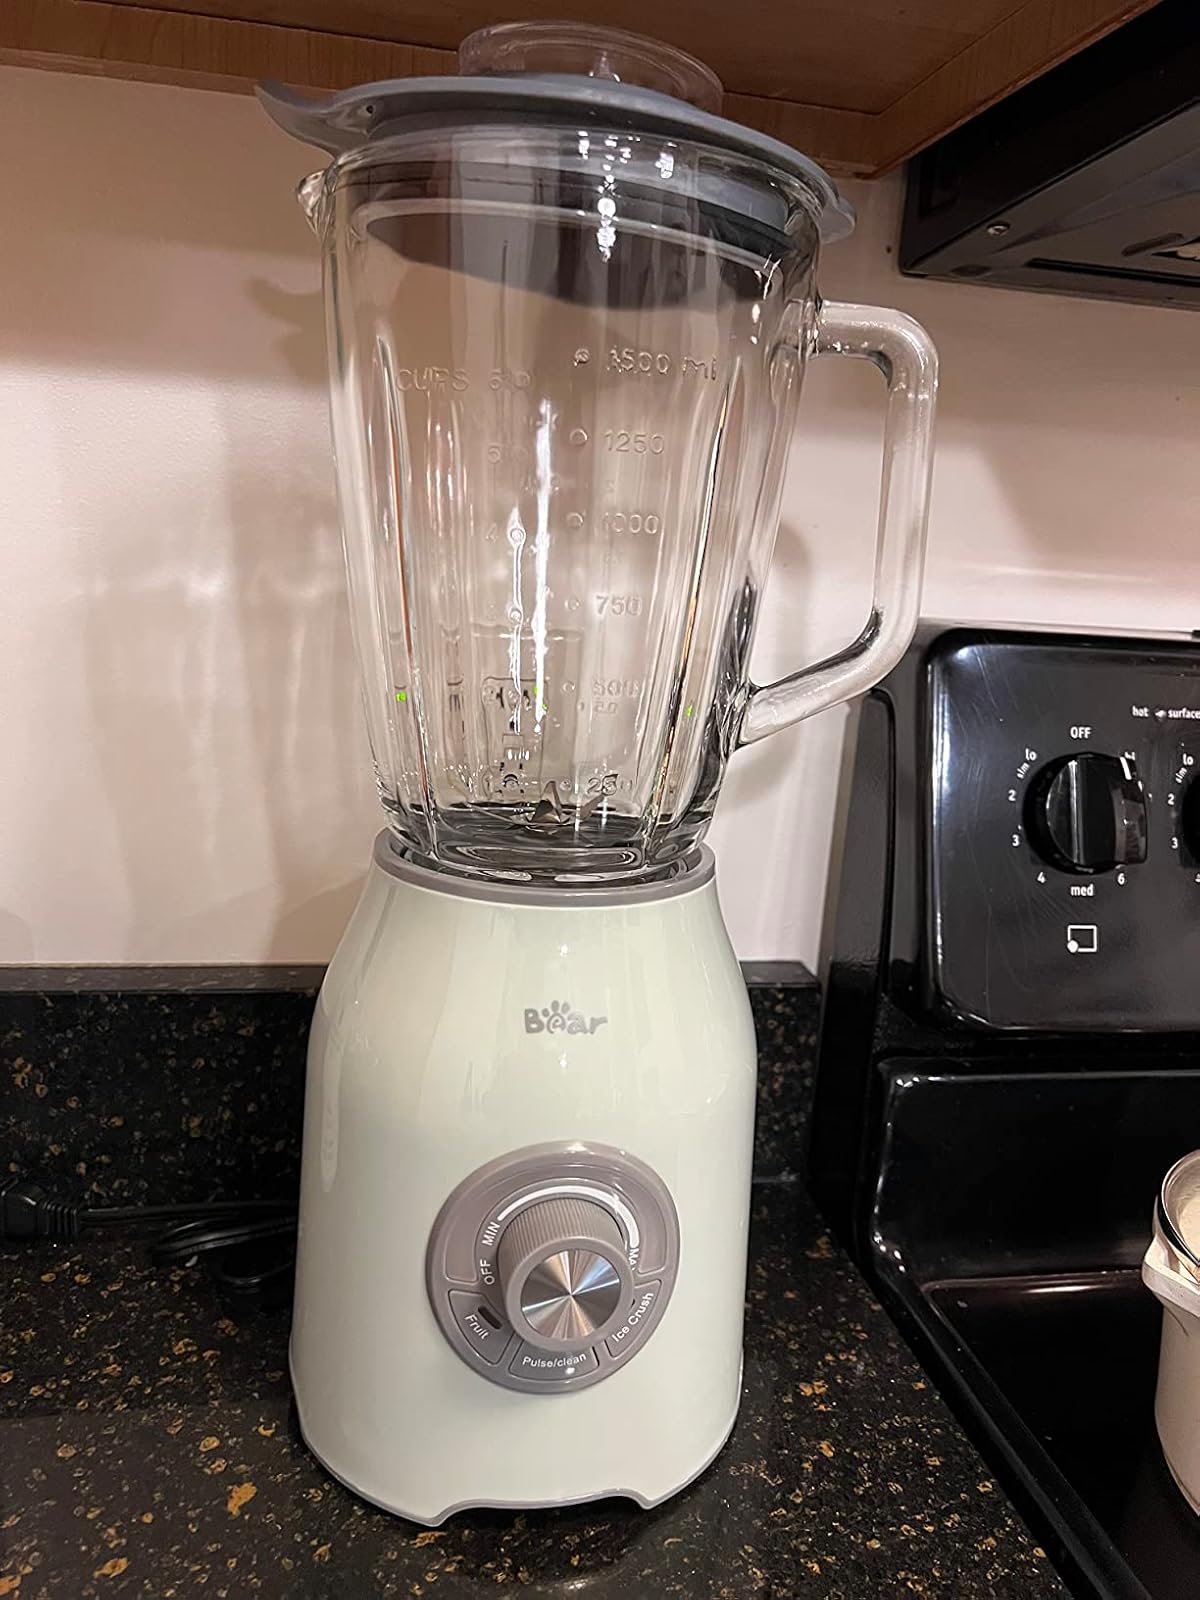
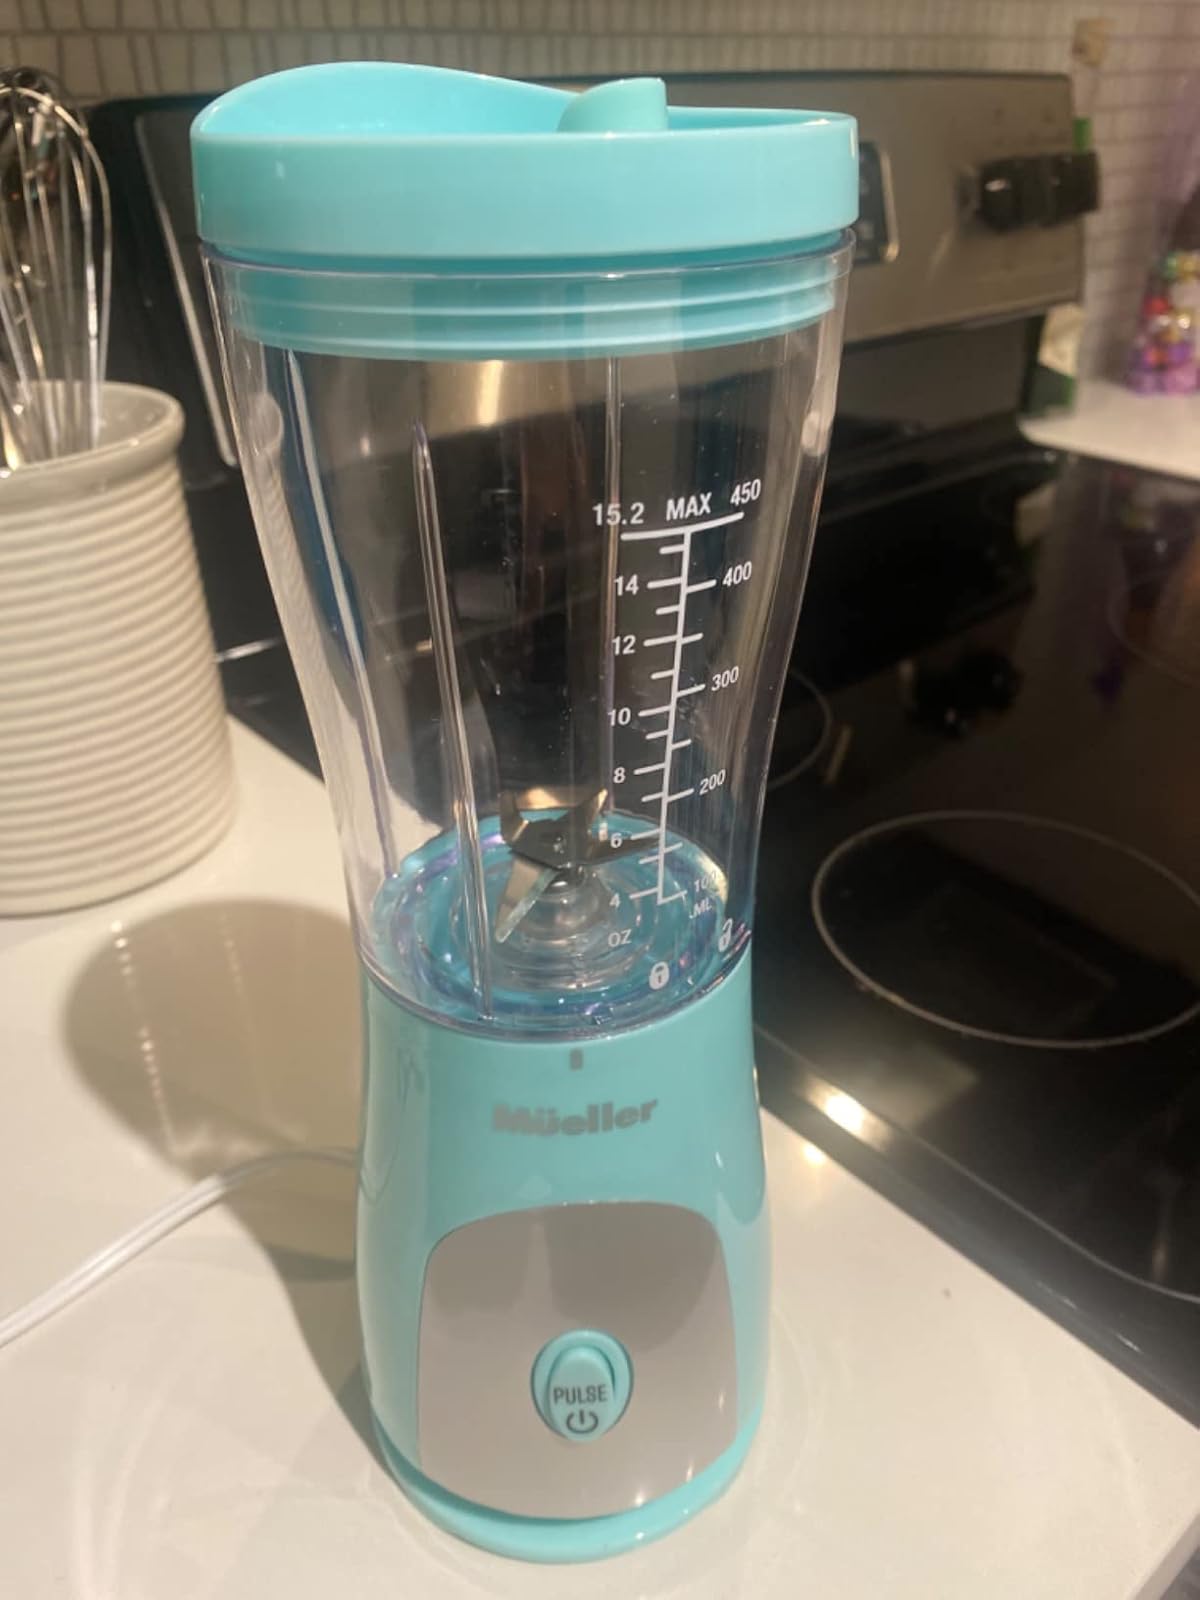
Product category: items_blender
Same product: no